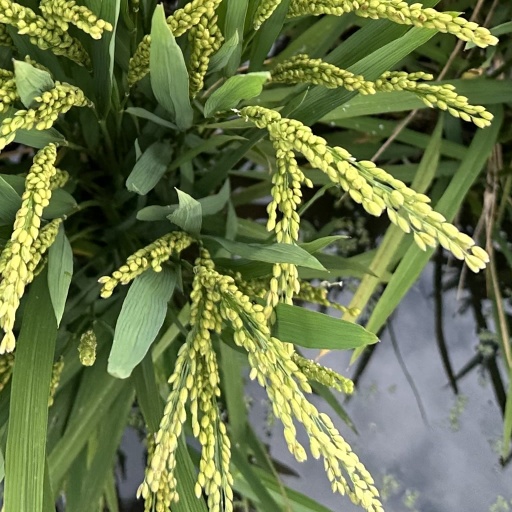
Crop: rice